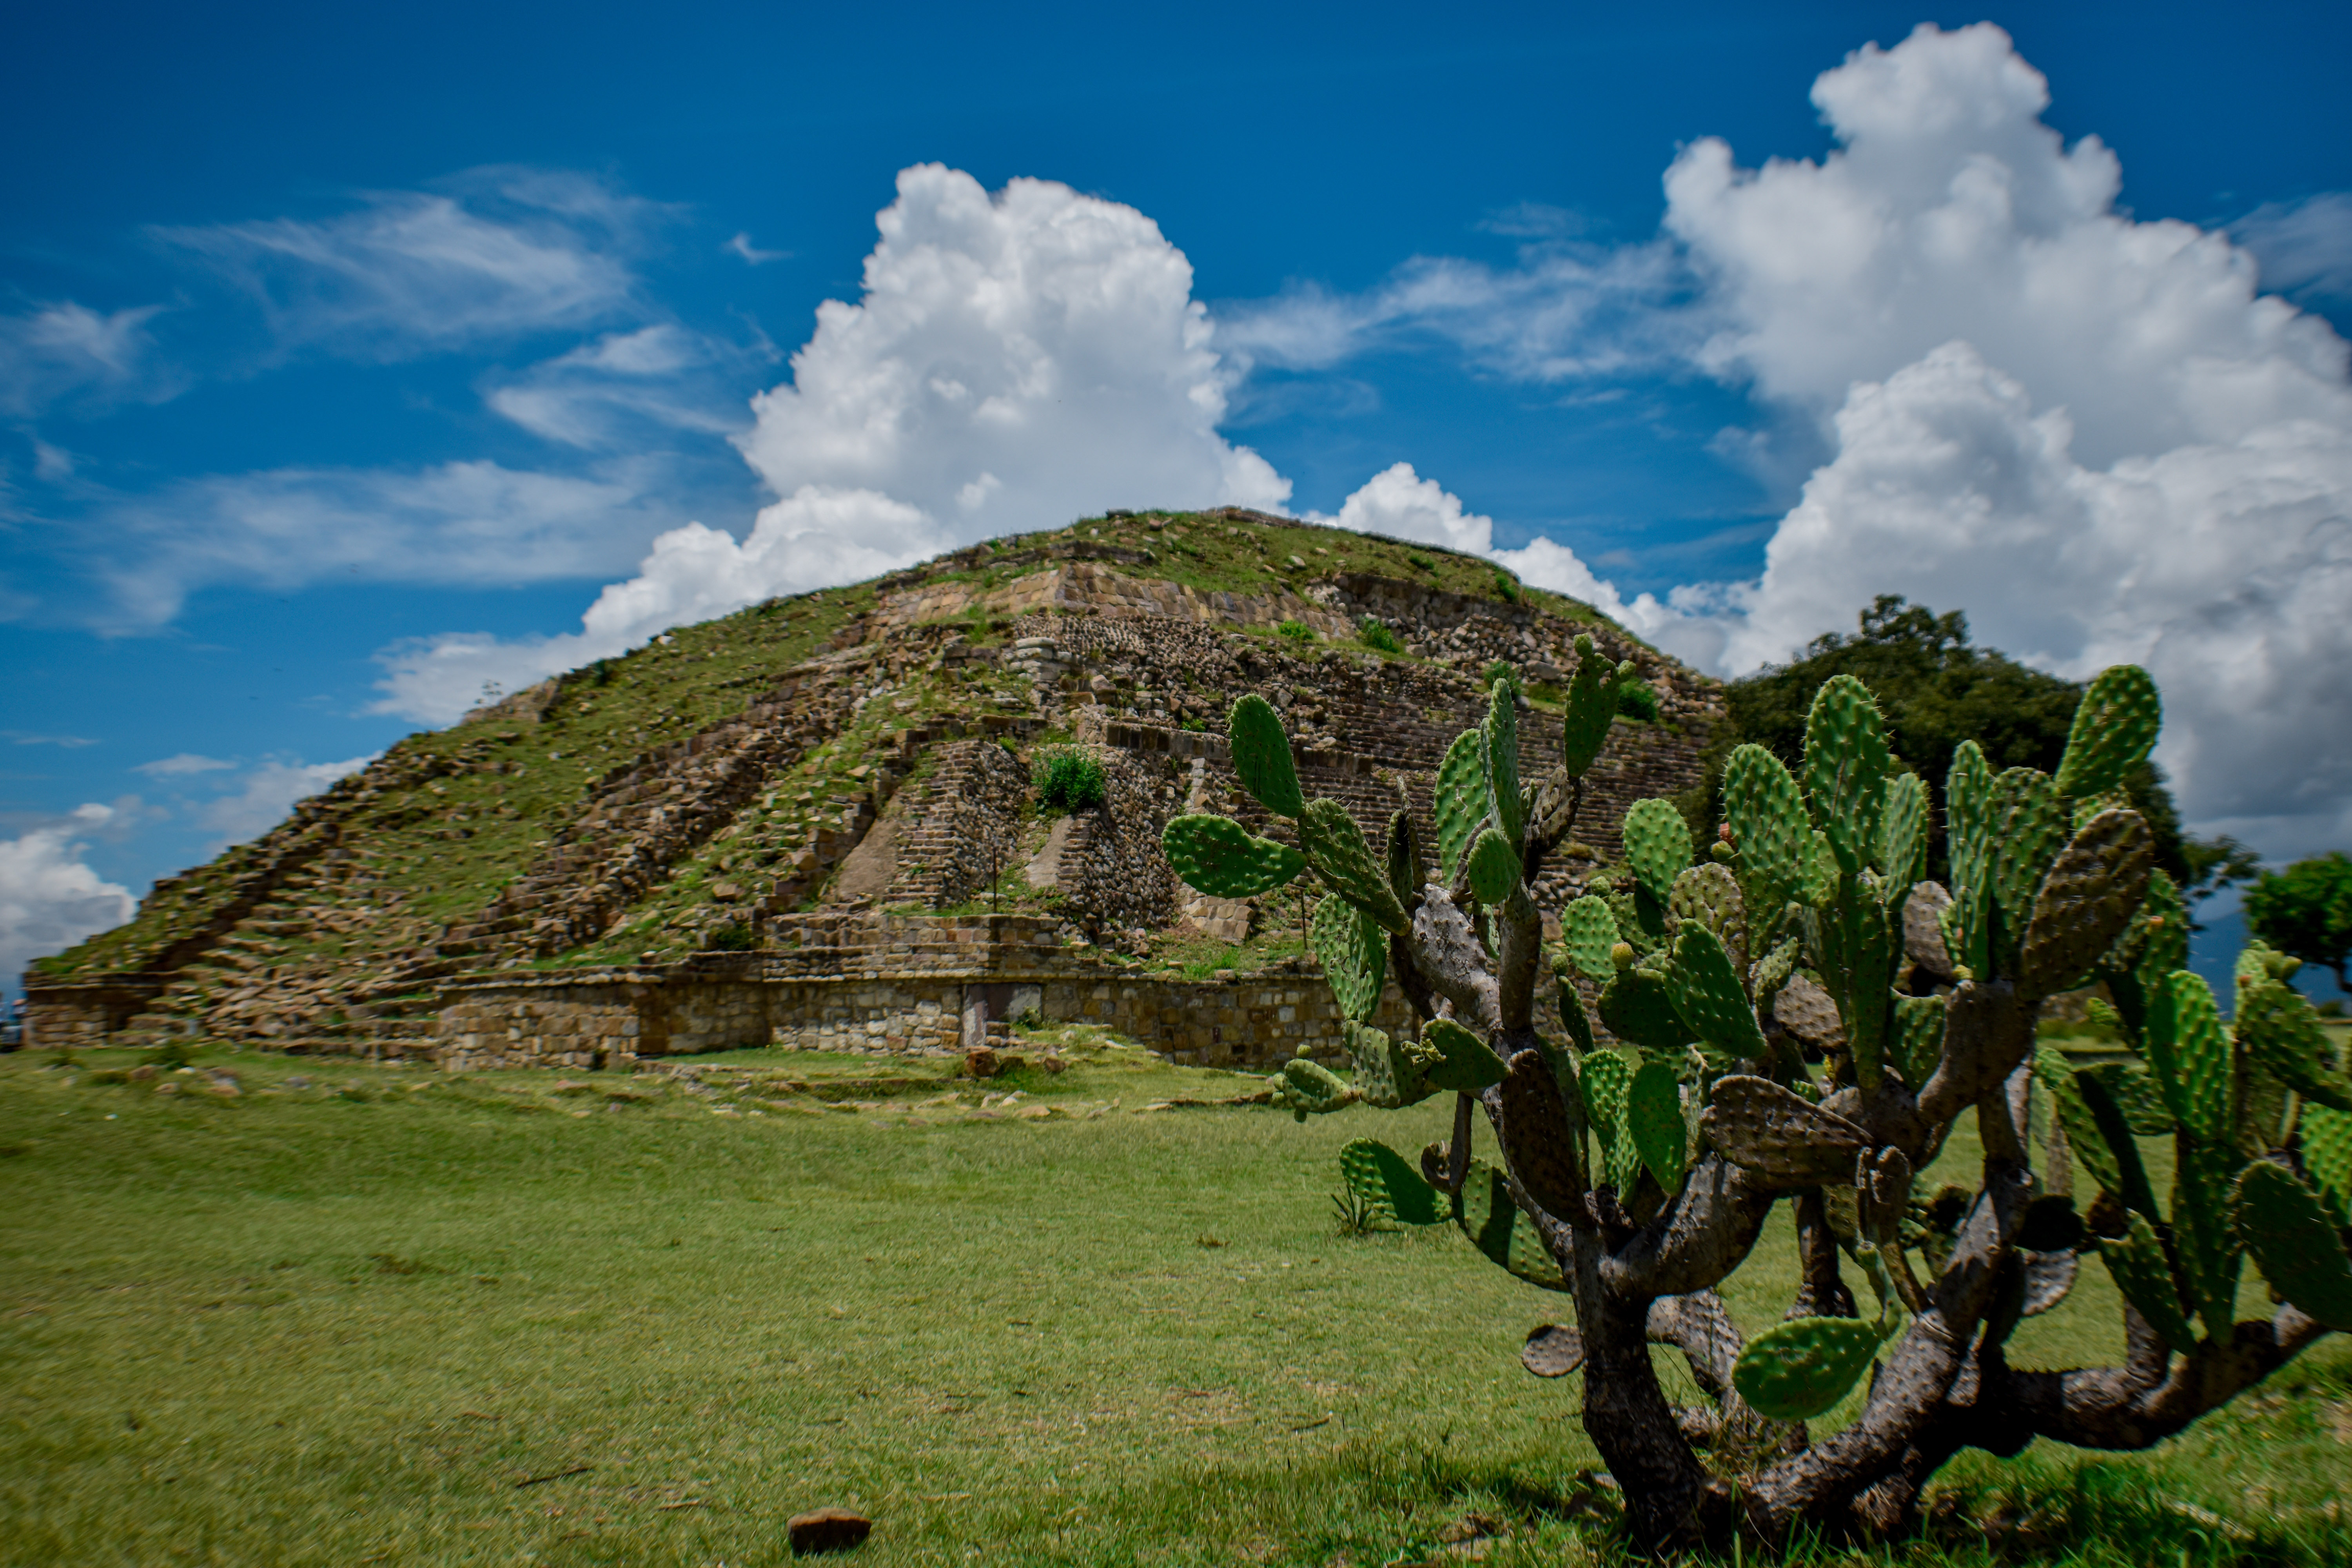
pyramid, archeology, cactus, sky, blue, nature, clouds, natural landscape, vegetation, green, hill, cloud, tree, grass, rock, cumulus, landscape, mountain, plant, grassland, rural area, outcrop, plant community, hill station, mound, national park, formation, mount scenery, fell, meteorological phenomenon, tourism